Entertainment

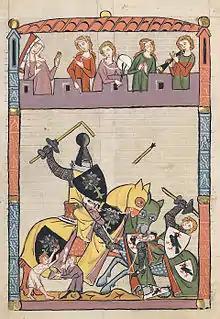
Tournament before an audience and musicians (14th century)

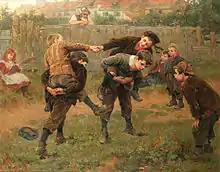
Ralph Hedley "The Tournament" (1898) Children adapting a courtly entertainment

Imperial and royal courts have provided training grounds and support for professional entertainers, with different cultures using palaces, castles and forts in different ways. In the Maya city states, for example, "spectacles often took place in large plazas in front of palaces; the crowds gathered either there or in designated places from which they could watch at a distance." Court entertainments also crossed cultures. For example, the durbar was introduced to India by the Mughals, and passed onto the British Empire, which then followed Indian tradition: "institutions, titles, customs, ceremonies by which a Maharaja or Nawab were installed ... the exchange of official presents ... the order of precedence", for example, were "all inherited from ... the Emperors of Delhi". In Korea, the "court entertainment dance" was "originally performed in the palace for entertainment at court banquets."